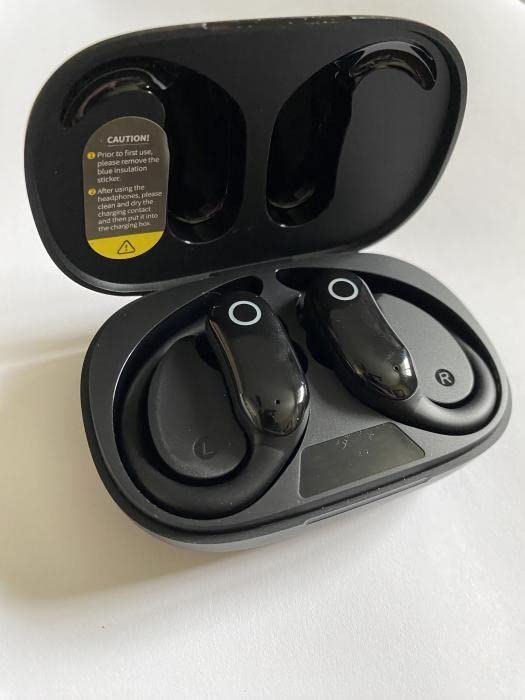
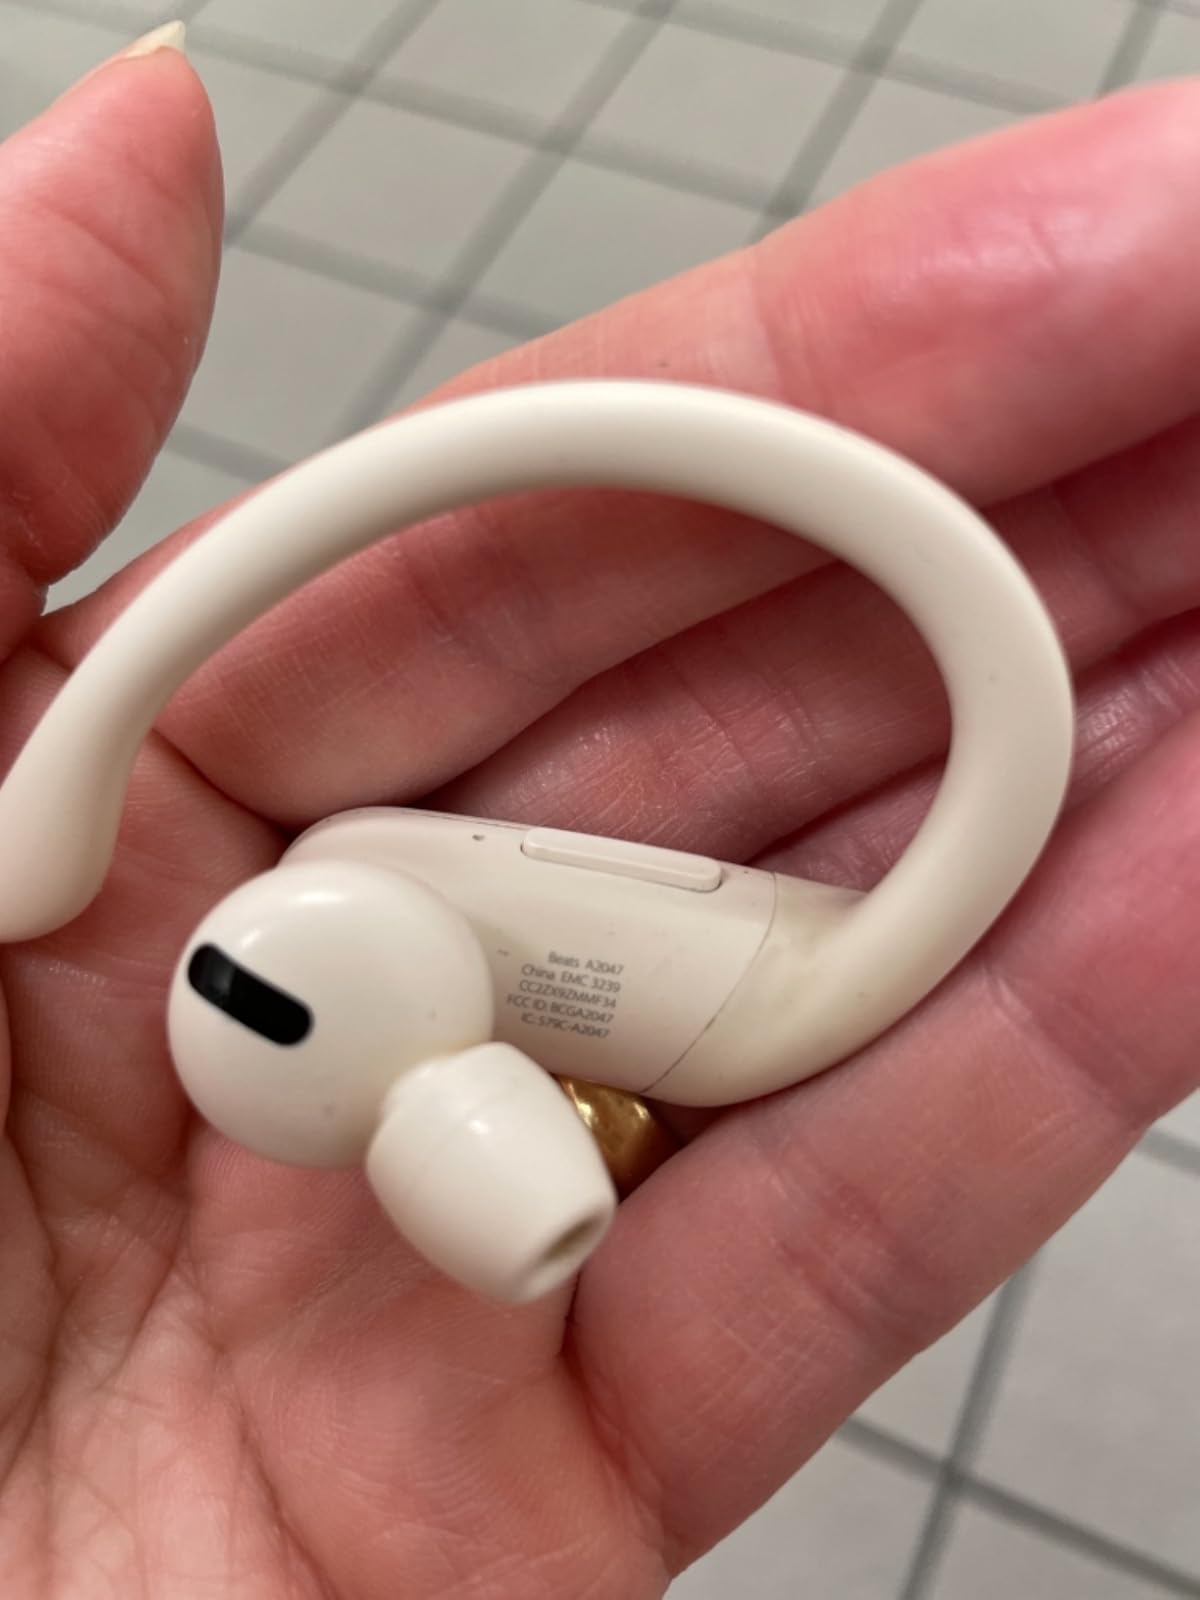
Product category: earbuds
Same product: no